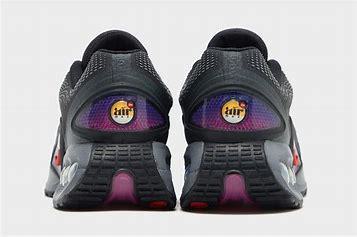
Brand: Nike
Model: Air Max DN